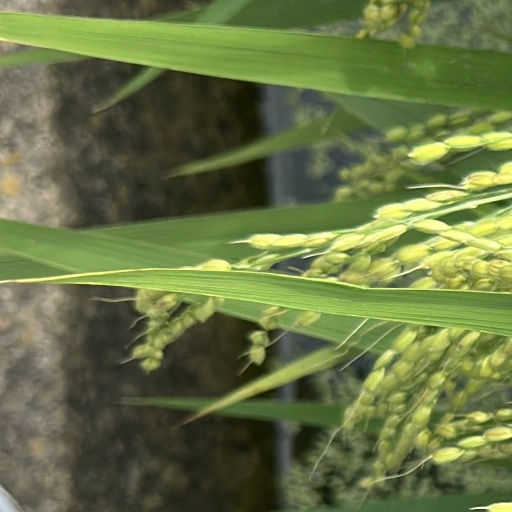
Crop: rice